William Forsyth (artist)

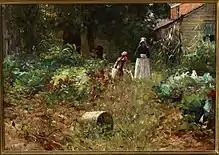
"In the Garden", 1891

It was perhaps no accident that William Forsyth described his teacher, John Love, as a "tall, . . . blond giant". He was the opposite, and many of his friends and students, and even his daughters, thought that explained a lot about his personality, described by one as that of a "little cocky bantam rooster" whose stature was shorter than most men, which many believed was the catalyst to a "feisty way about him, to make up for his height." (Judith Vale Newton, "The Hoosier Group", Indianapolis: Eckert Publications, 1985, 131.)